Vernettie O. Ivy

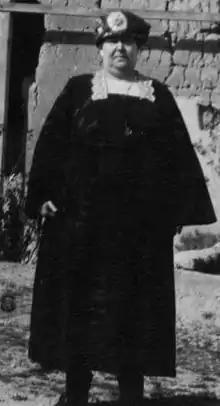
Vernettie O. Ivy

Vernettie Oscar Greene Ivy (January 1, 1876 – July 15, 1967) was an American clubwoman and politician who served a member of the Arizona House of Representatives.